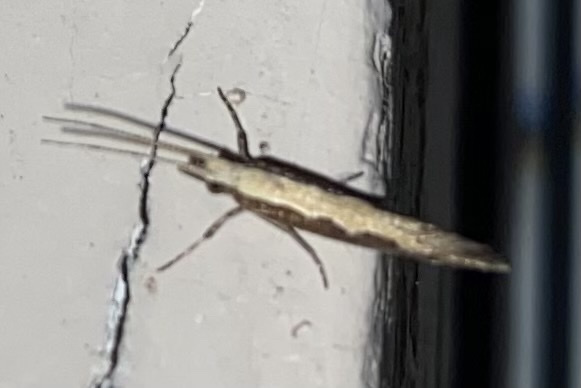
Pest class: diamondback_moth